Chappel Viaduct

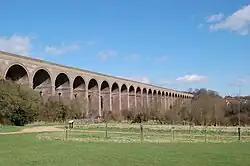
The viaduct in 2006

The Chappel Viaduct is a railway viaduct that crosses the River Colne in the Colne Valley in Essex, England. It carries the Gainsborough Line which now is a short branch linking in Essex to in Suffolk. The line previously, however, extended to Shelford in Cambridgeshire.